The Young Offenders (film)

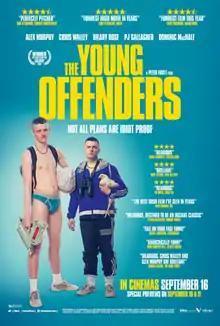
Theatrical poster

The Young Offenders is a 2016 Irish comedy film written, directed, and co-produced by Peter Foott. It stars Alex Murphy, Chris Walley, Dominic MacHale, Hilary Rose, Shane Casey, Pascal Scott, and P. J. Gallagher.